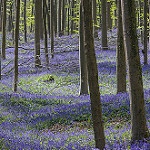
Scene: Outdoor